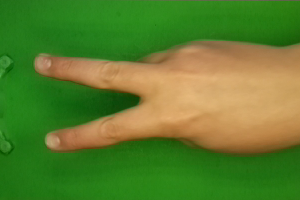
Label: scissors